Radical Pietism

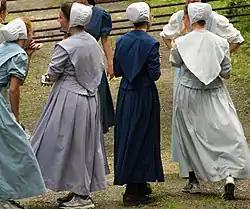
Women belonging to the Old Order River Brethren, an Anabaptist denomination in the Radical Pietistic tradition

The Evangelical Covenant Church and the Evangelical Free Church are denominations in the Radical Pietistic tradition that were founded by Scandinavian immigrants to the Americas (see "Mission Friends"). They, along with other Radical Pietistic churches, founded the International Federation of Free Evangelical Churches as an association of denominations around the world that "share the same Pietist approach to the faith and accept the Bible as their only creed".